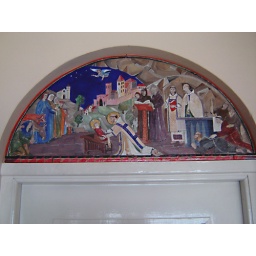
Painted onto the wall above a door at Alnmouth friary